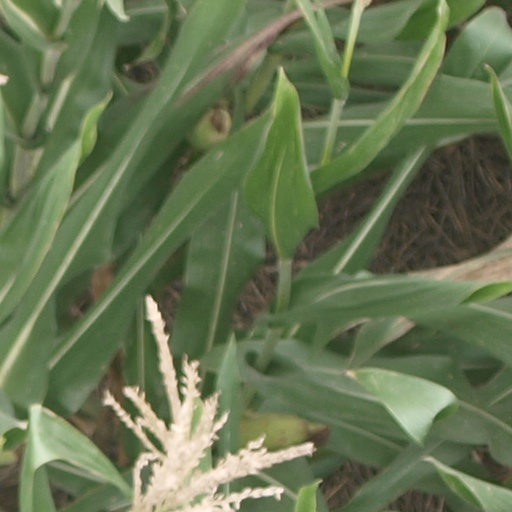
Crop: maize; corn